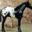
Label: horse